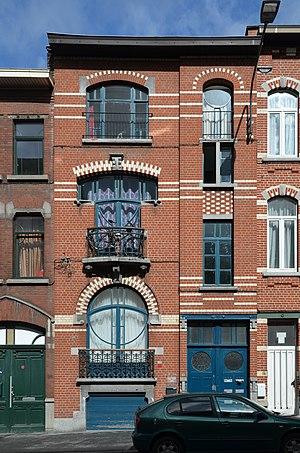
Charleroi (Belgique) - Maison Art nouveau située rue Zénobe Gramme n° 22. Construite par l'architecte Octave Carpet en 1909 pour Ad(olphe
Octave Carpet, né à Charleroi le 27 avril 1873 et mort le 14 avril 1940, est un architecte de l'époque Art nouveau, actif principalement à Charleroi.